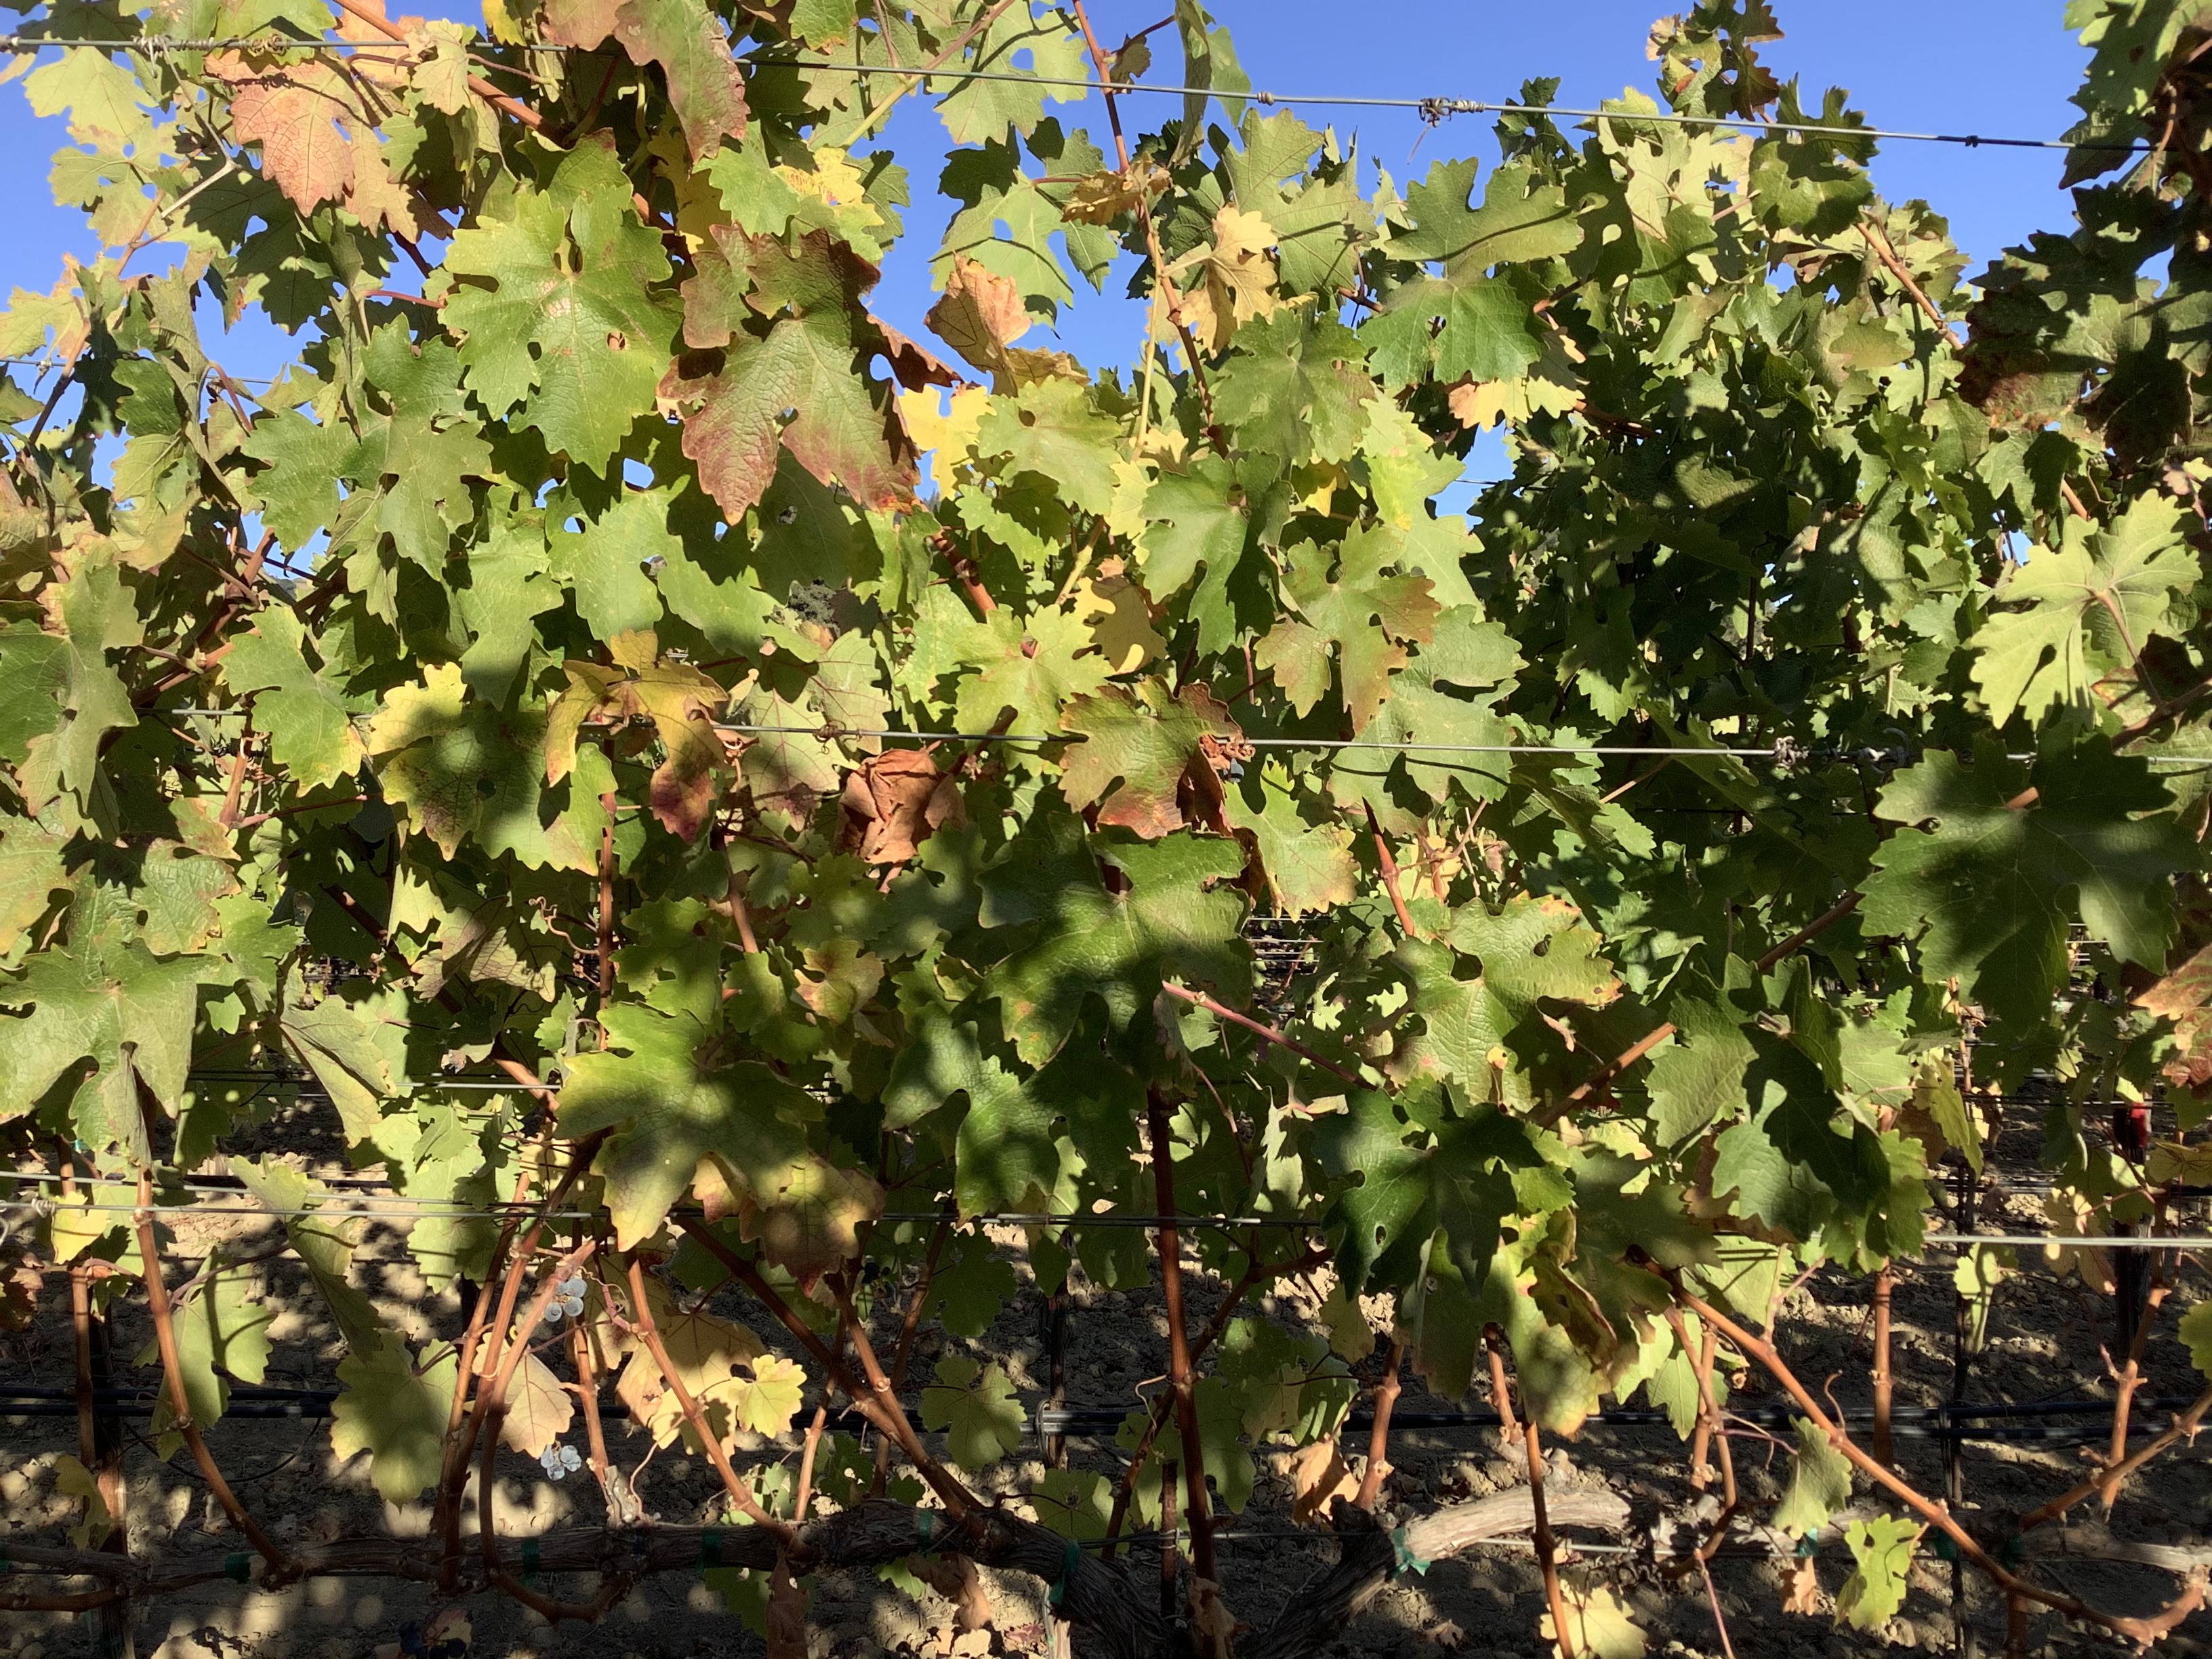
Label: Red Blotch